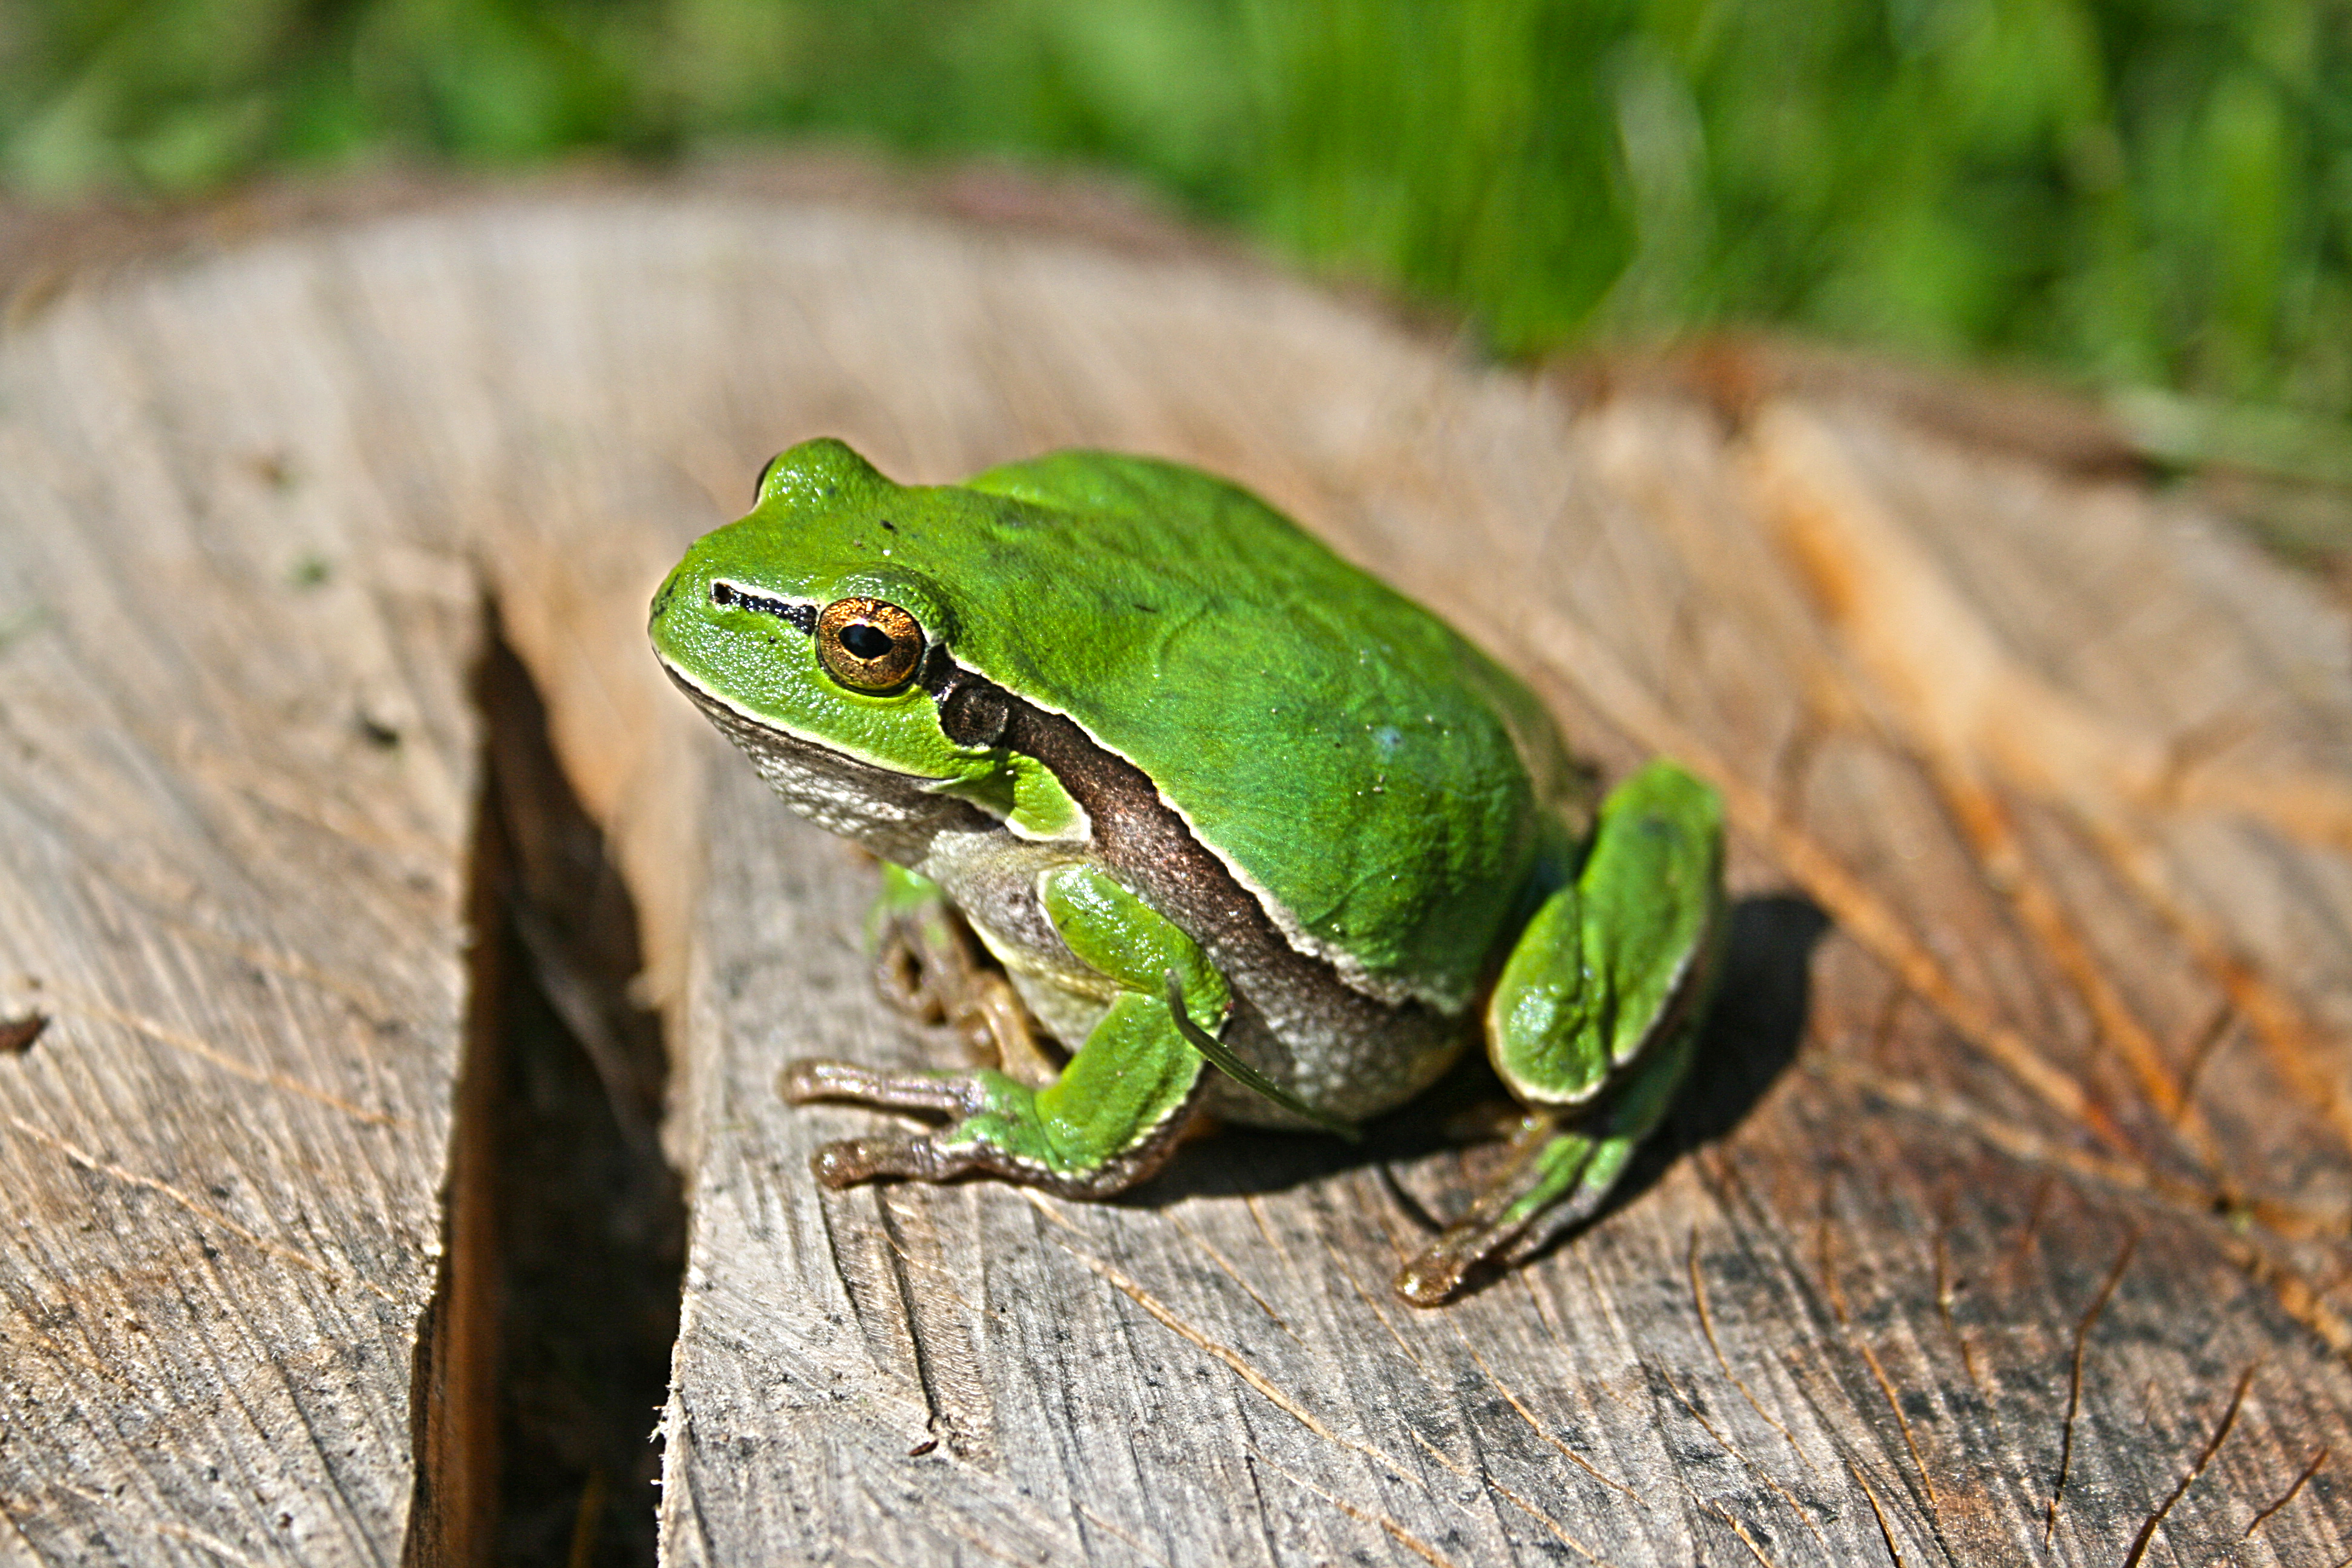
animal, wildlife, green, frog, amphibian, fauna, tree frog, vertebrate, lacerta, bullfrog, ranidae, lacertidae